Apollo 12

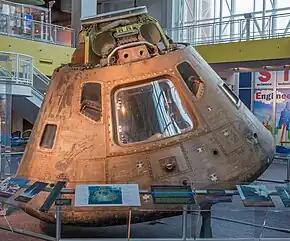
Apollo 12 CM "Yankee Clipper" on display at the Virginia Air and Space Center in Hampton, Virginia

The astronauts proceeded to Bench crater and Sharp crater and past Halo crater before arriving at Surveyor crater, where the Surveyor 3 probe had landed. Fearing treacherous footing or that the probe might topple on them, they approached Surveyor cautiously, descending into the shallow crater some distance away and then following a contour to reach the craft, but found the footing solid and the probe stable. They collected several pieces of Surveyor, including the television camera, as well as taking rocks that had been studied by television. Conrad and Bean had procured an automatic timer for their Hasselblad cameras, and had brought it with them without telling Mission Control, hoping to take a selfie of the two of them with the probe, but when the time came to use it, could not locate it among the lunar samples they had already placed in their Hand Tool Carrier. Before returning to the LM's vicinity, Conrad and Bean went to Block crater, within Surveyor crater. The second EVA lasted 3 hours, 49 minutes, 15 seconds, during which they traveled . During the EVAs, Conrad and Bean went as far as from the LM, and collected of samples.